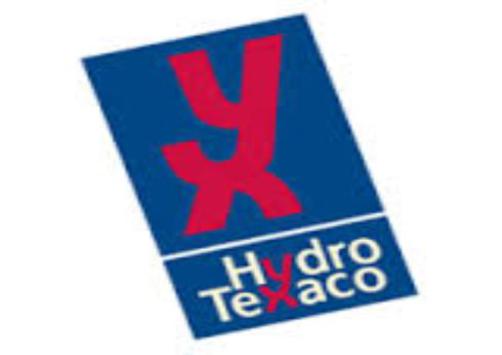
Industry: Others